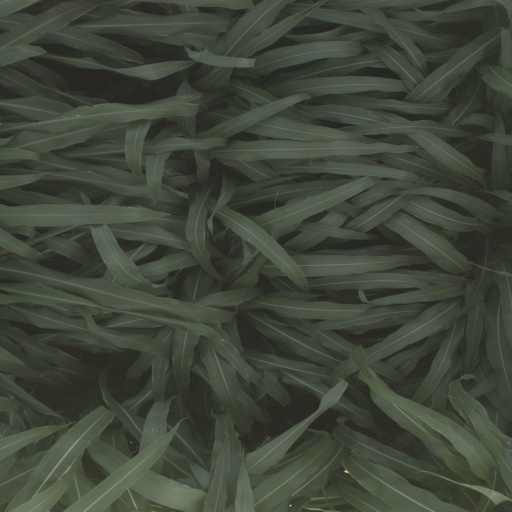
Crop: sorghum